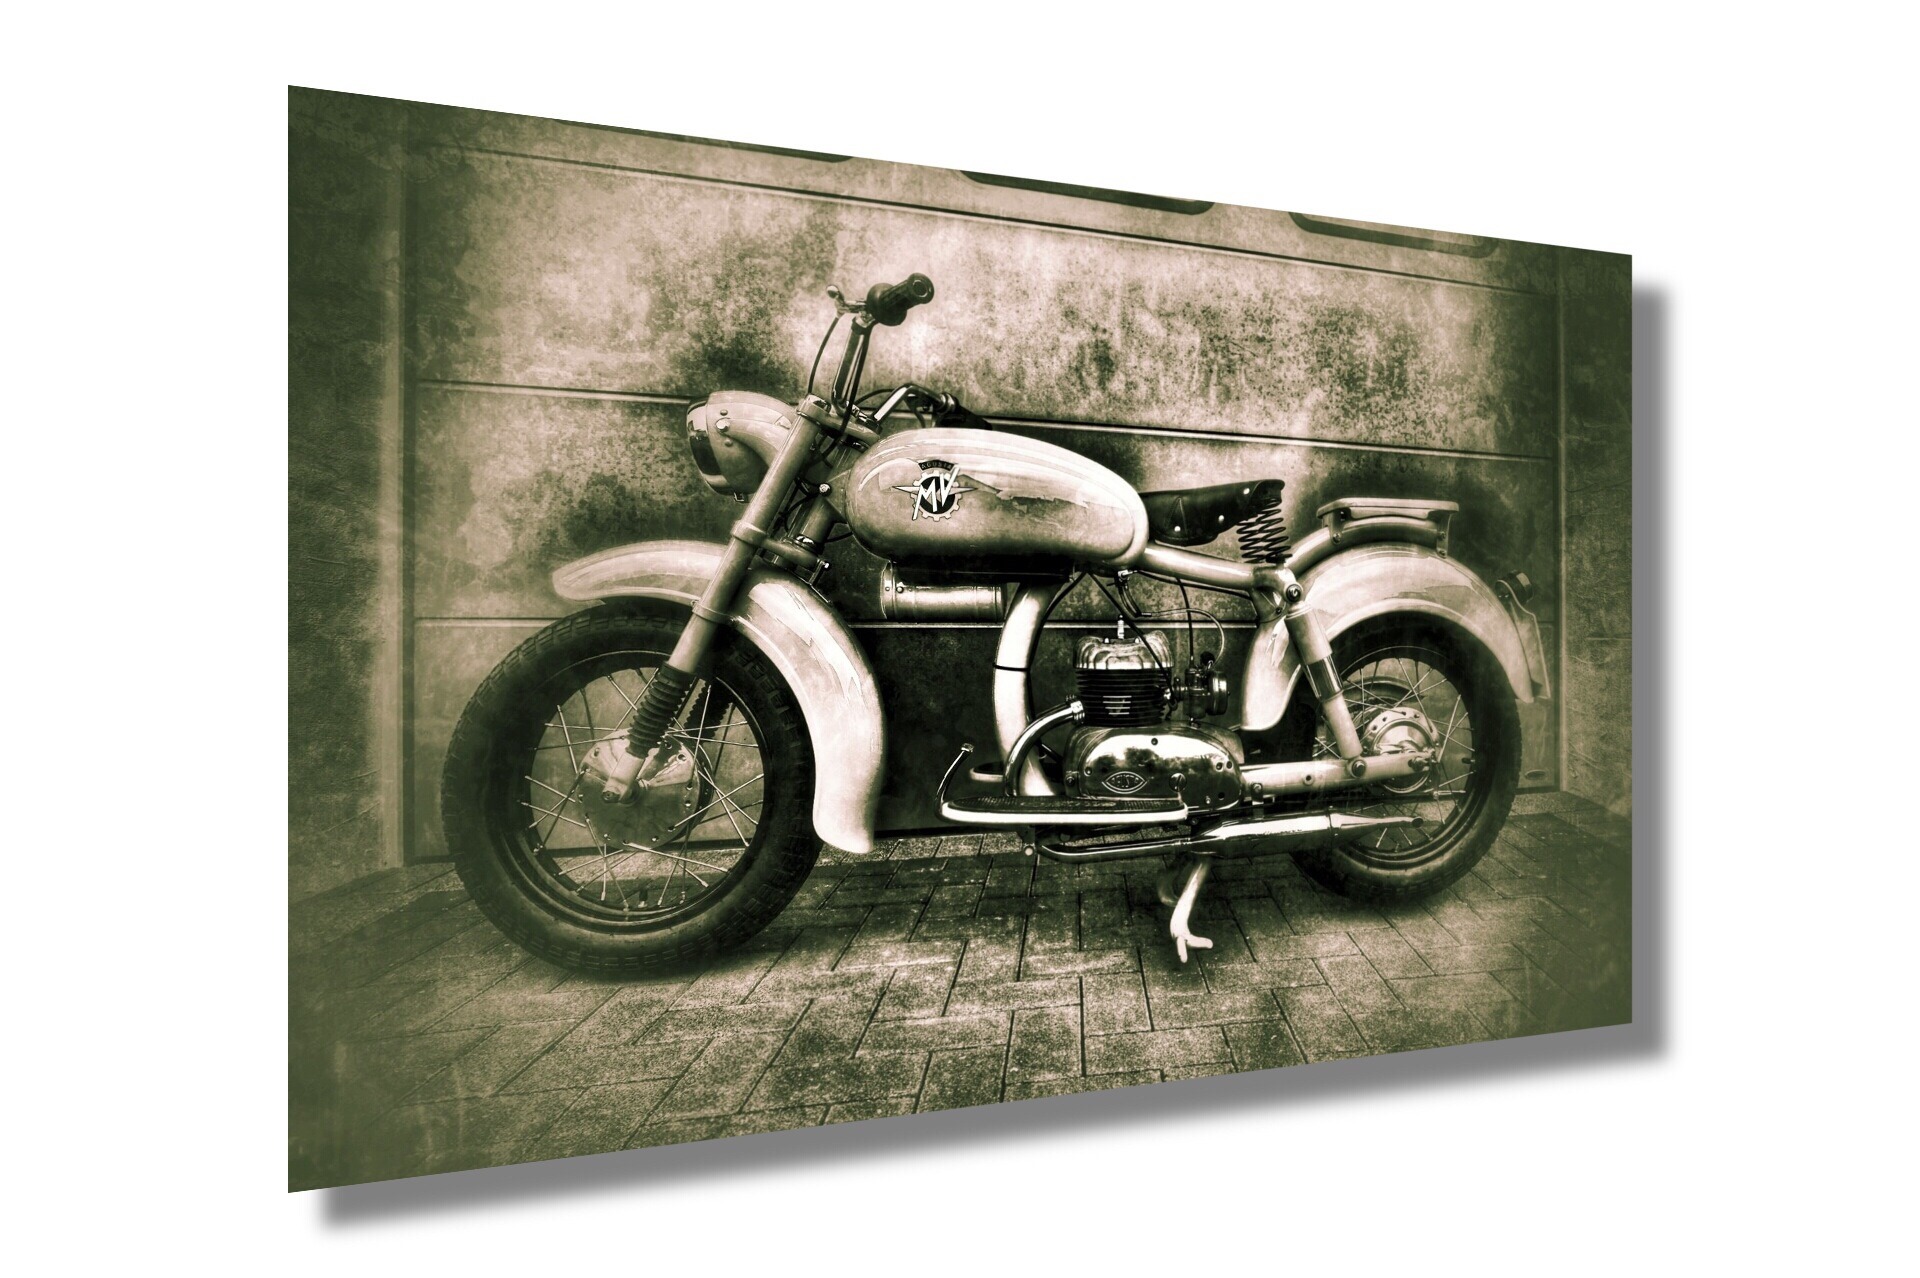
car, vehicle, motorcycle, vintage car, brand, sketch, drawing, illustration, oldtimer, historic motorcycle, automobile make